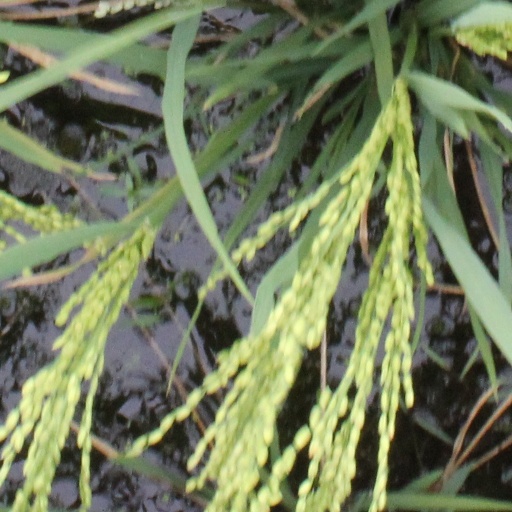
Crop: rice